Wien Hetzendorf railway station

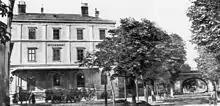
Railway station Hetzendorf in 1897

Wien Hetzendorf is a Vienna S-Bahn station, served by S1 and S2. The station is west of Wien Meidling. The station is situated between Altmannsdorfer Straße and Hetzendorfer Straße. Connections are available to Lines 16A, 62A, 64A of Wiener Linien Bus service and Line 62 of Wiener Linien Tram service.